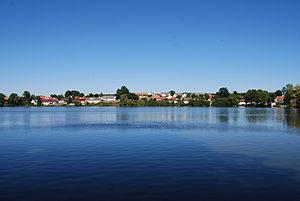
Borovany est une commune du district de Písek, dans la région de Bohême-du-Sud en République tchèque. Sa population s'élevait à 213 habitants en 2020.